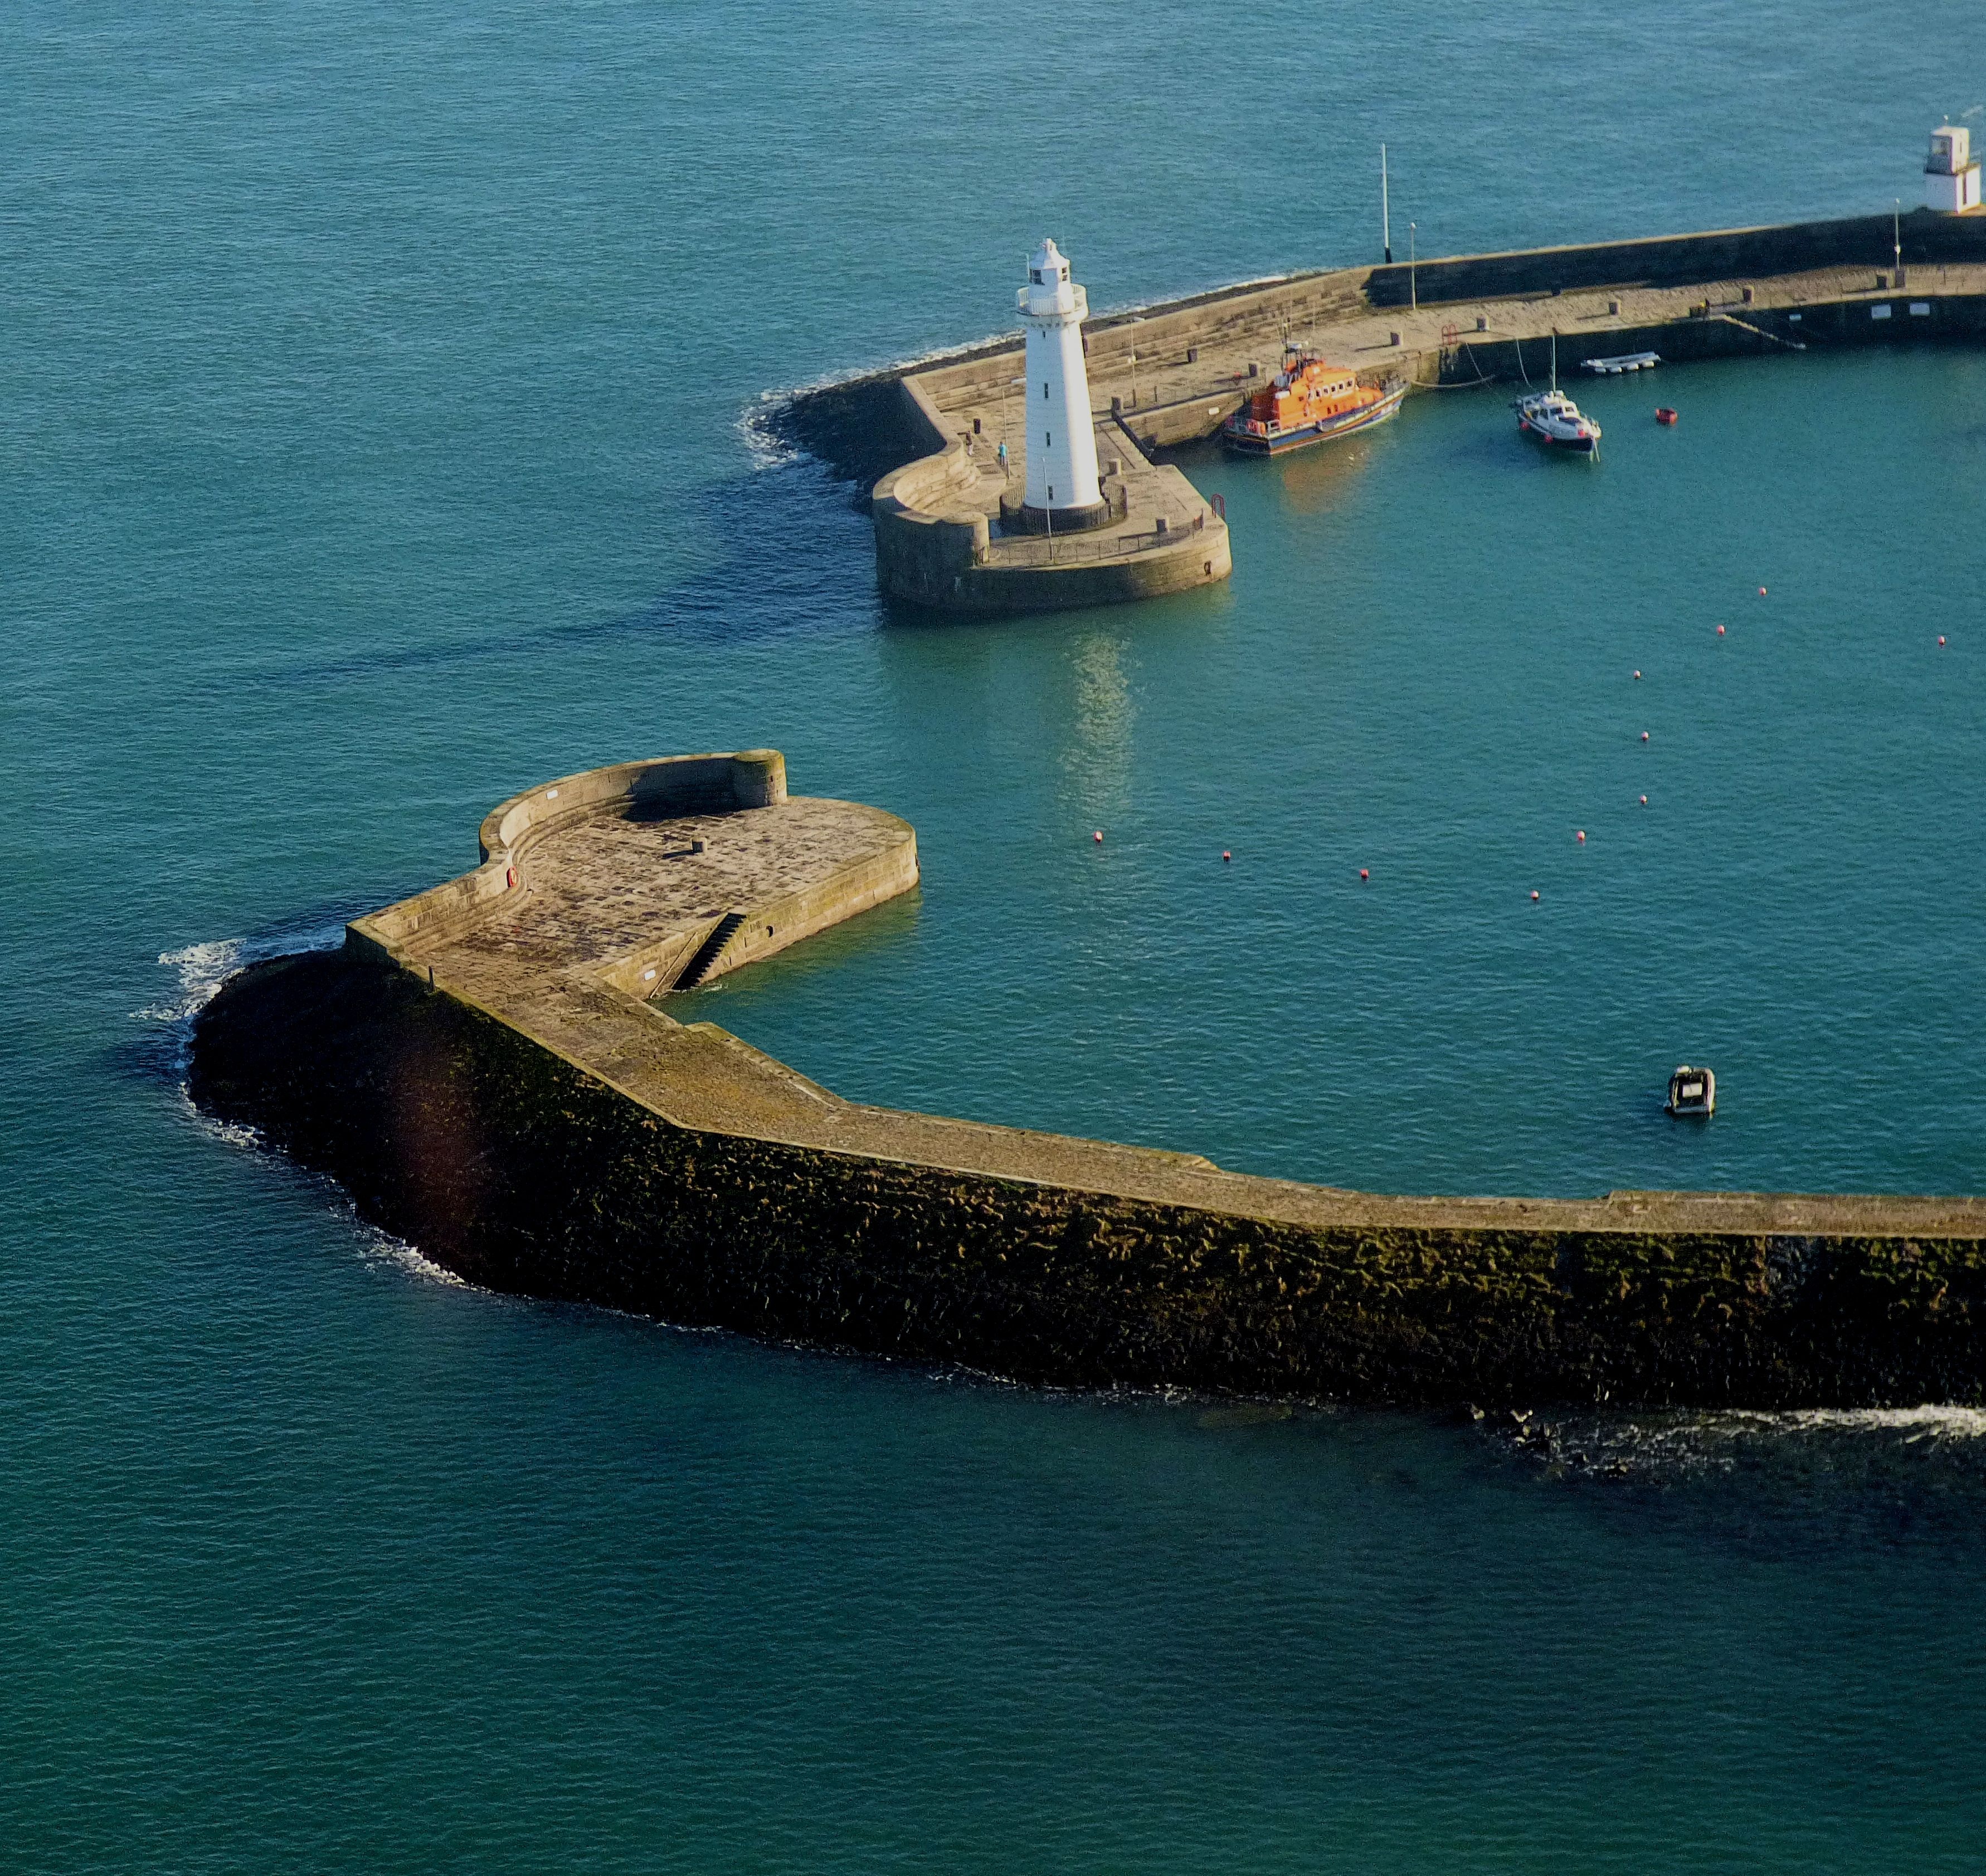
sea, coast, water, ocean, lighthouse, boat, shore, wave, coastline, vehicle, bay, harbor, harbour, terrain, safety, down, navigation, ireland, channel, northern, county, watercraft, breakwater, cape, islet